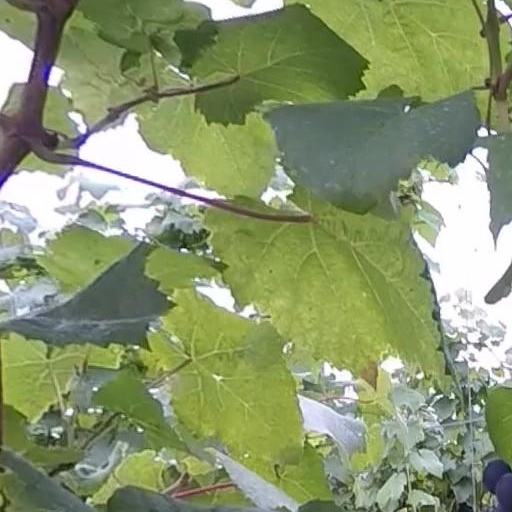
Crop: grape